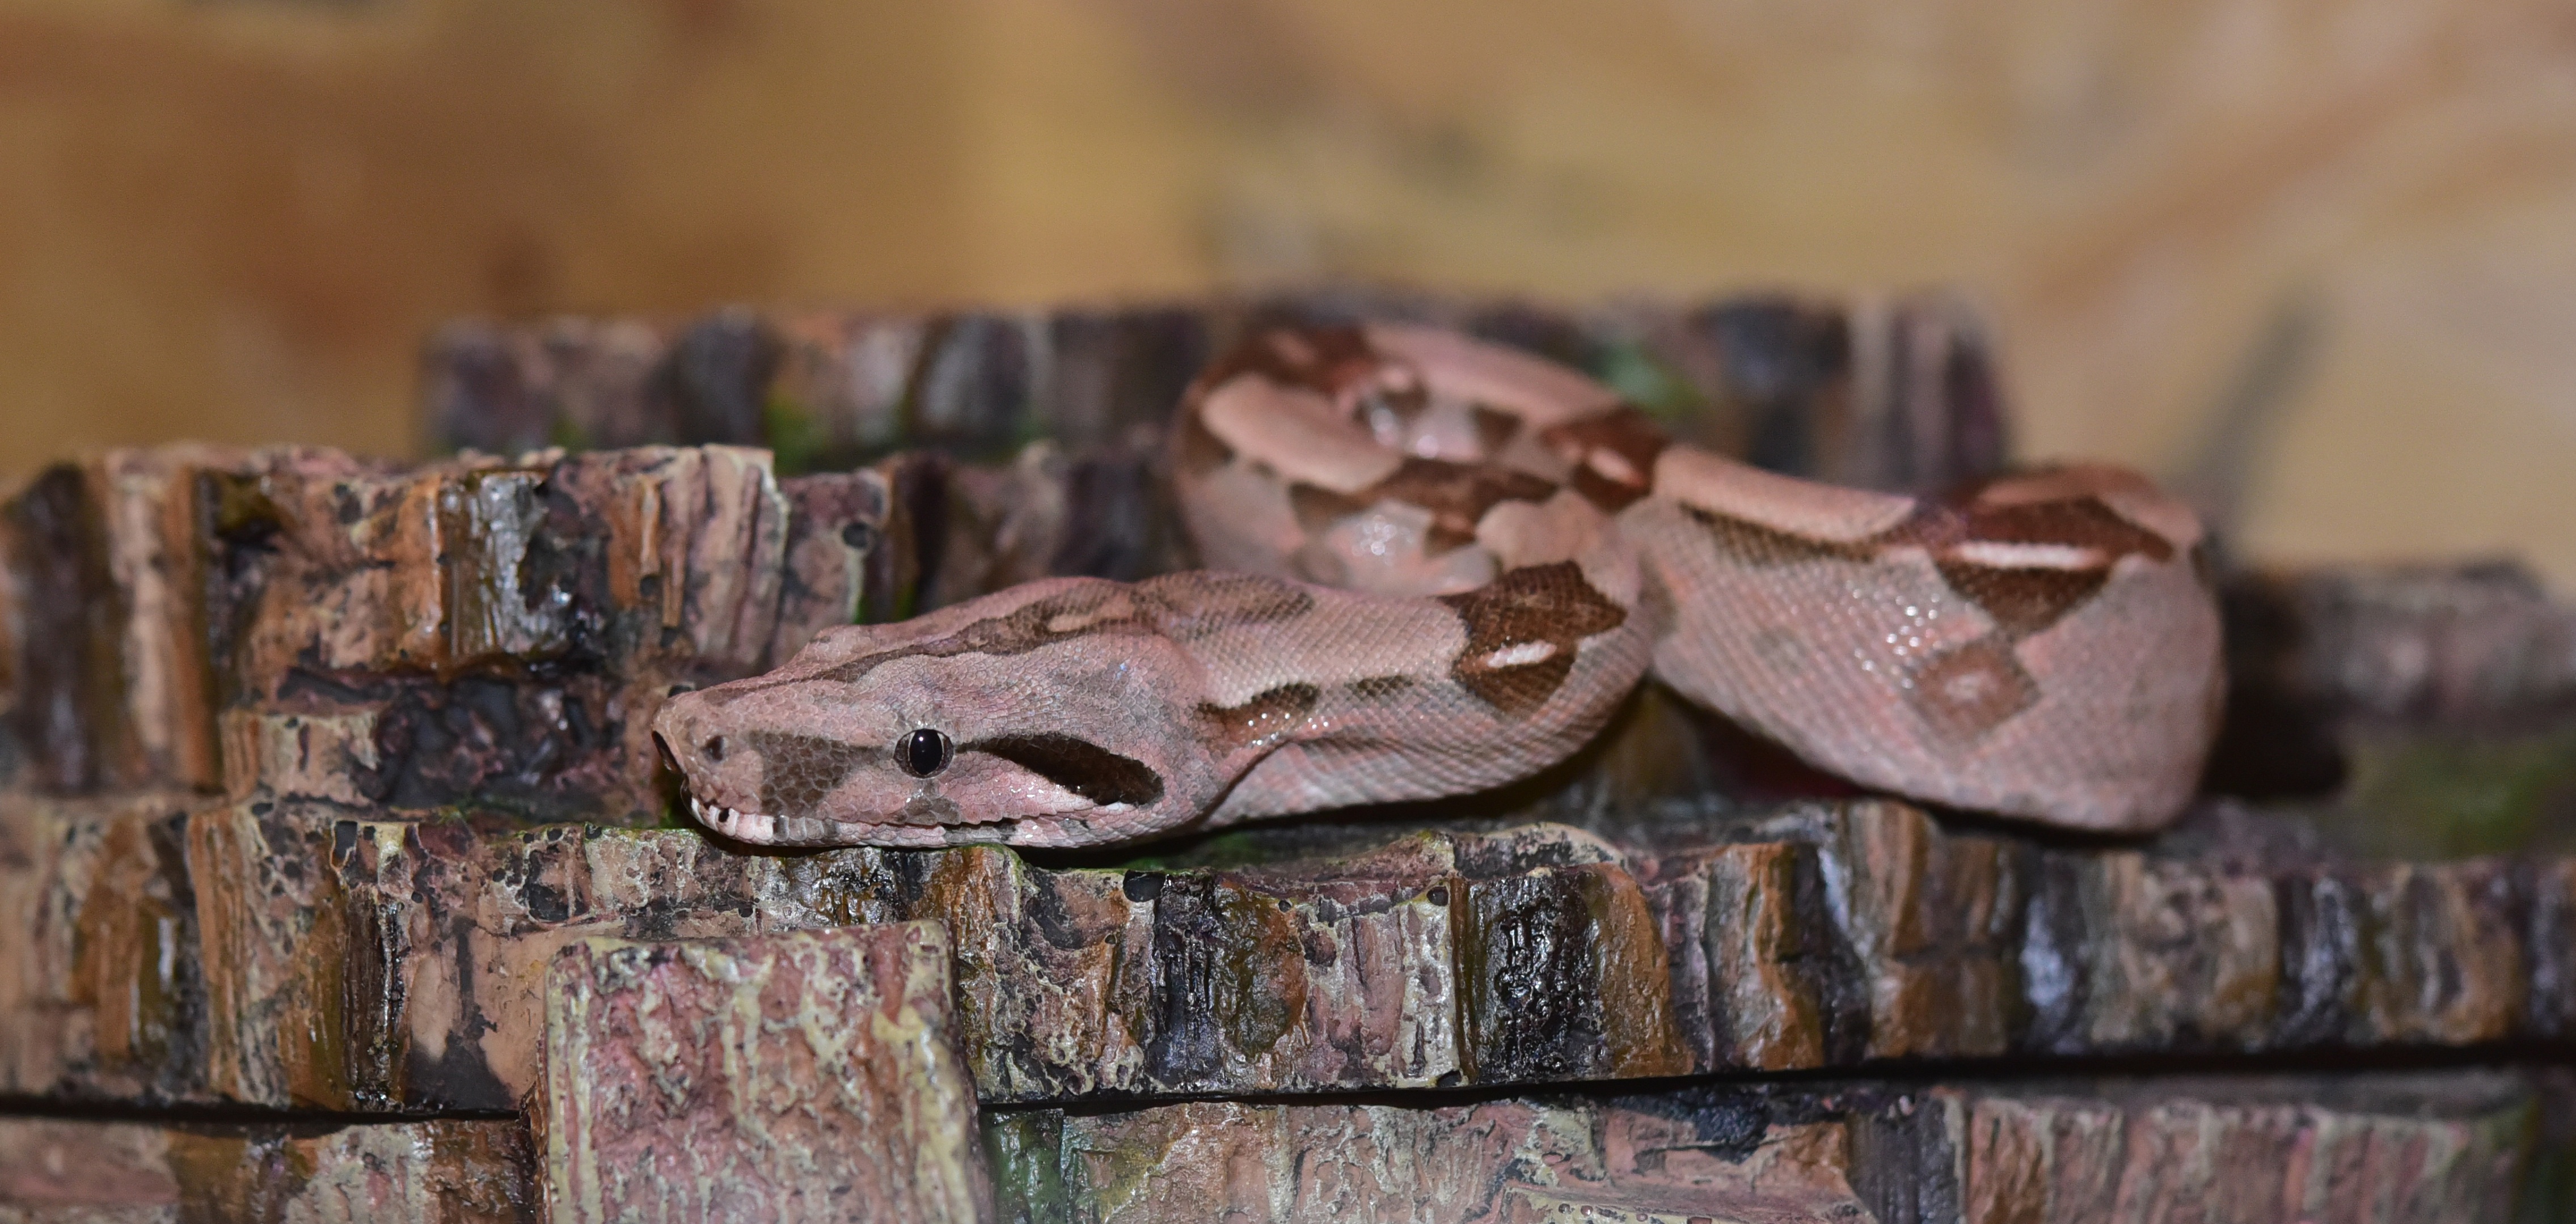
wood, animal, small, reptile, scale, brick, close, security, material, head, lurking, snake, creature, terrarium, scrap, constrictor, non toxic, hiding place, boa, mouse hunter, boa constrictor imperator, emperor snake, red tailed boa, ancient history